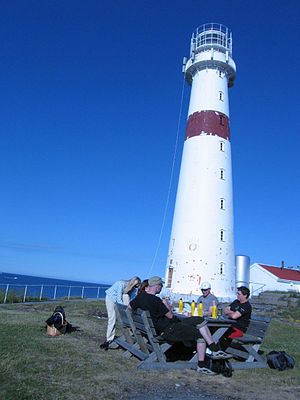
Store Torungen fyr
Store Torungen fyr er et fyr på øen Store Torungen ud for Arendal i Agder fylke i Norge.